Scottish Ambulance Service

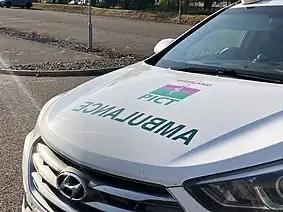
Bonnet of the Scottish ambulance service Highland PICT response car

Medic One is a charity team formed in 1980 which deploys from the emergency department in Edinburgh. In 1998 a charitable trust was set up, aligned to the Medic One team, to facilitate learning and development of Edinburgh hospital staff. It has a fast response car, but relies on the Scottish Ambulance Service sending a driver to the hospital in order to attend 999 calls. The usual composition of the team is an emergency medicine consultant with a middle grade doctor, with one or two emergency nurses. They attend around three patients a month. In 2020 Medic One declared their intention to cease operations and it was noted that their training and governance was unlikely to meet current standards.